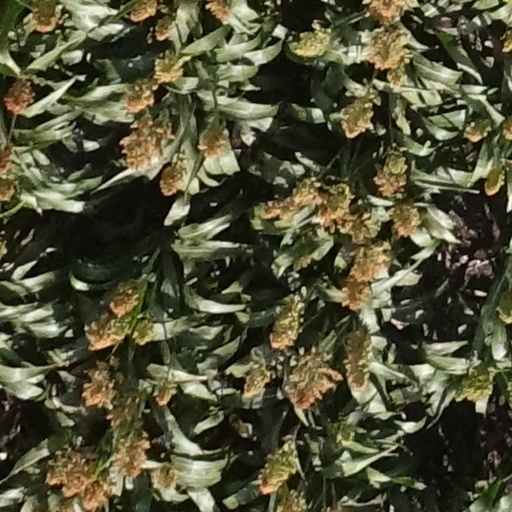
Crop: sorghum